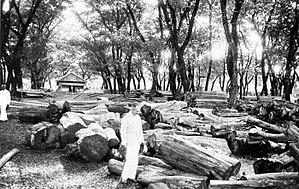
Java est le plus gros producteur de bois de teck. Java, avec l’Inde et le Myanmar, assure l’essentiel de la production mondiale annuelle de bois de teck, qui est de l’ordre de 2 millions de mètres cube. La forêt de teck sur-exploitée est au cœur de différentes préoccupations sociales et environnementales.